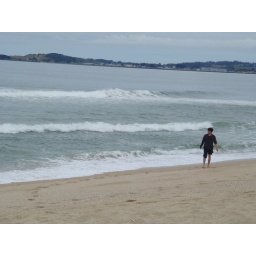
Vinh walking back from playing in the water 5/28